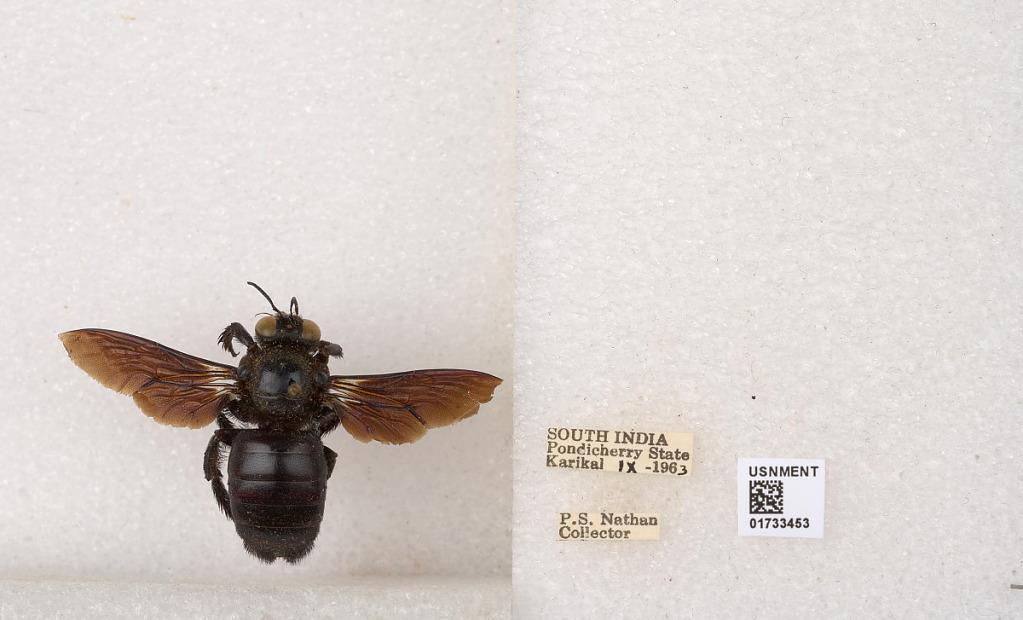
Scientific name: Xylocopa (Ctenoxylocopa) fenestrata (Fabricius)
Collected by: P. Nathan
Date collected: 1963-9-1
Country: India
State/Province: Puducherry
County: Karaikal
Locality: Karikal